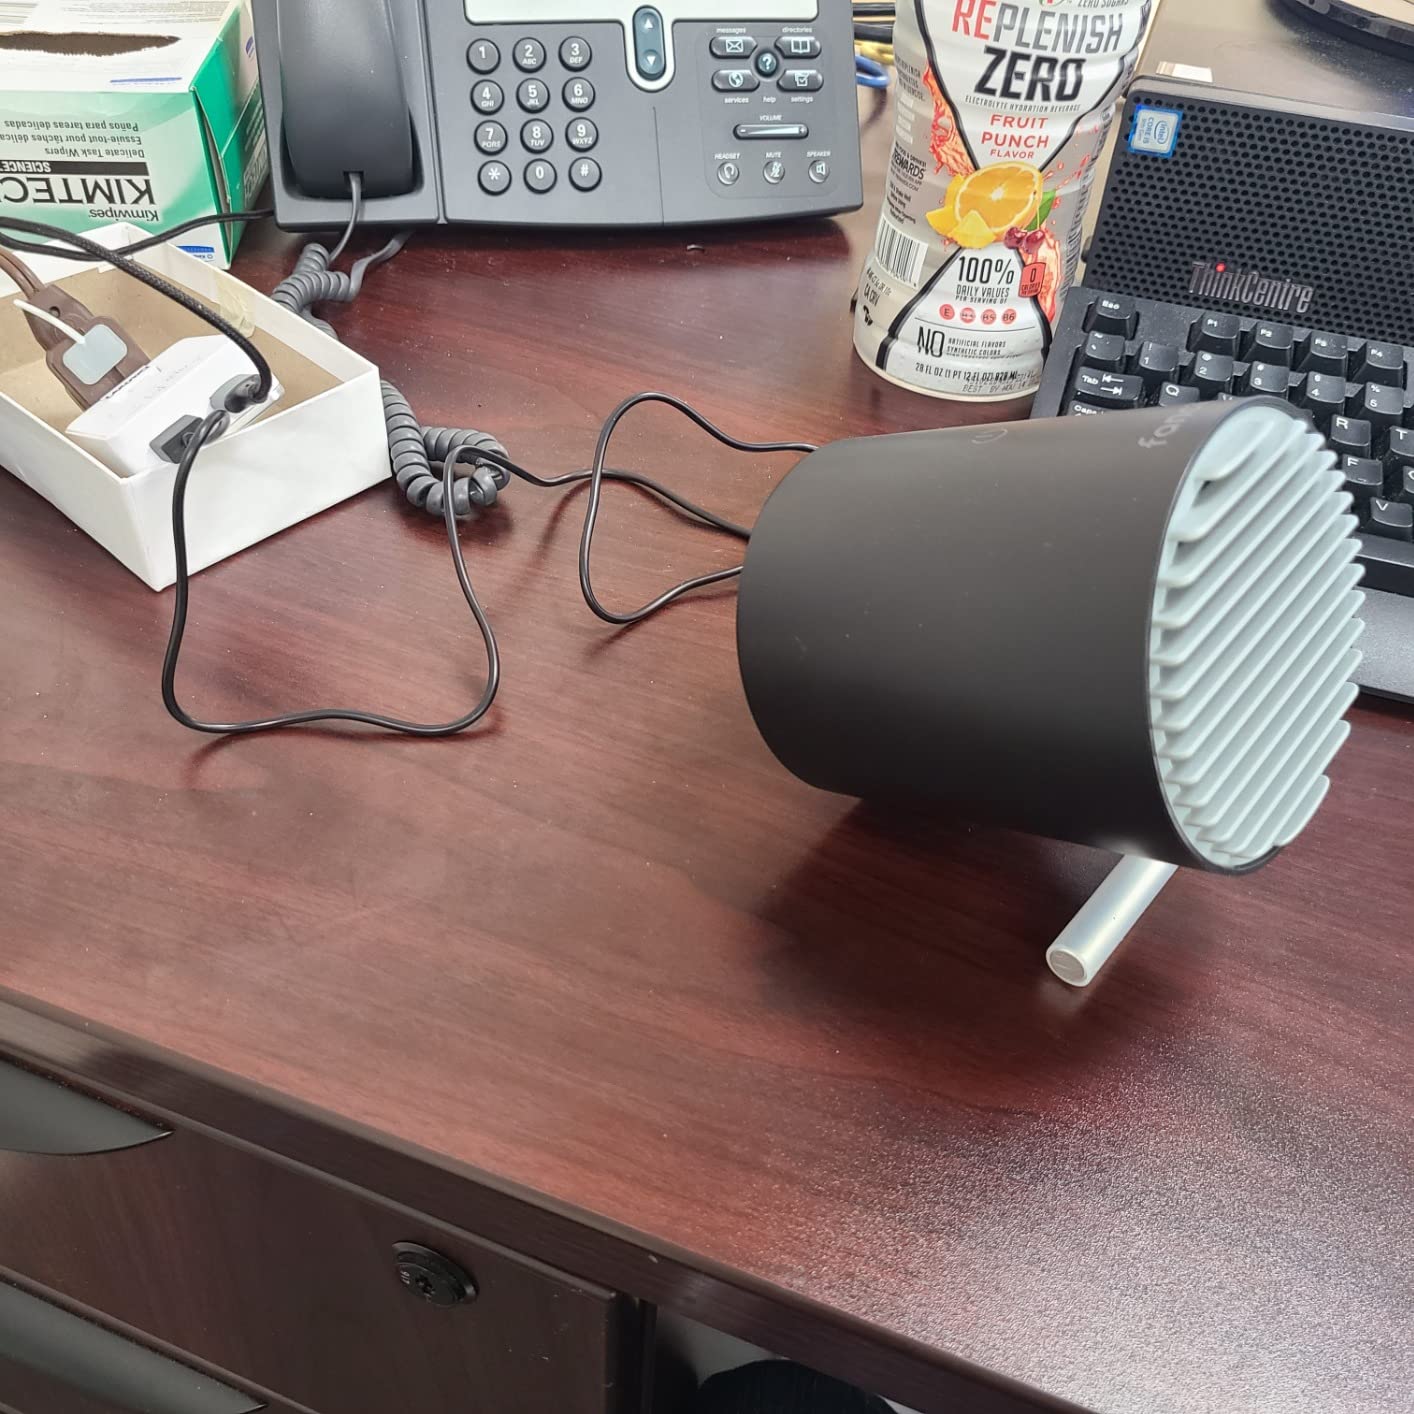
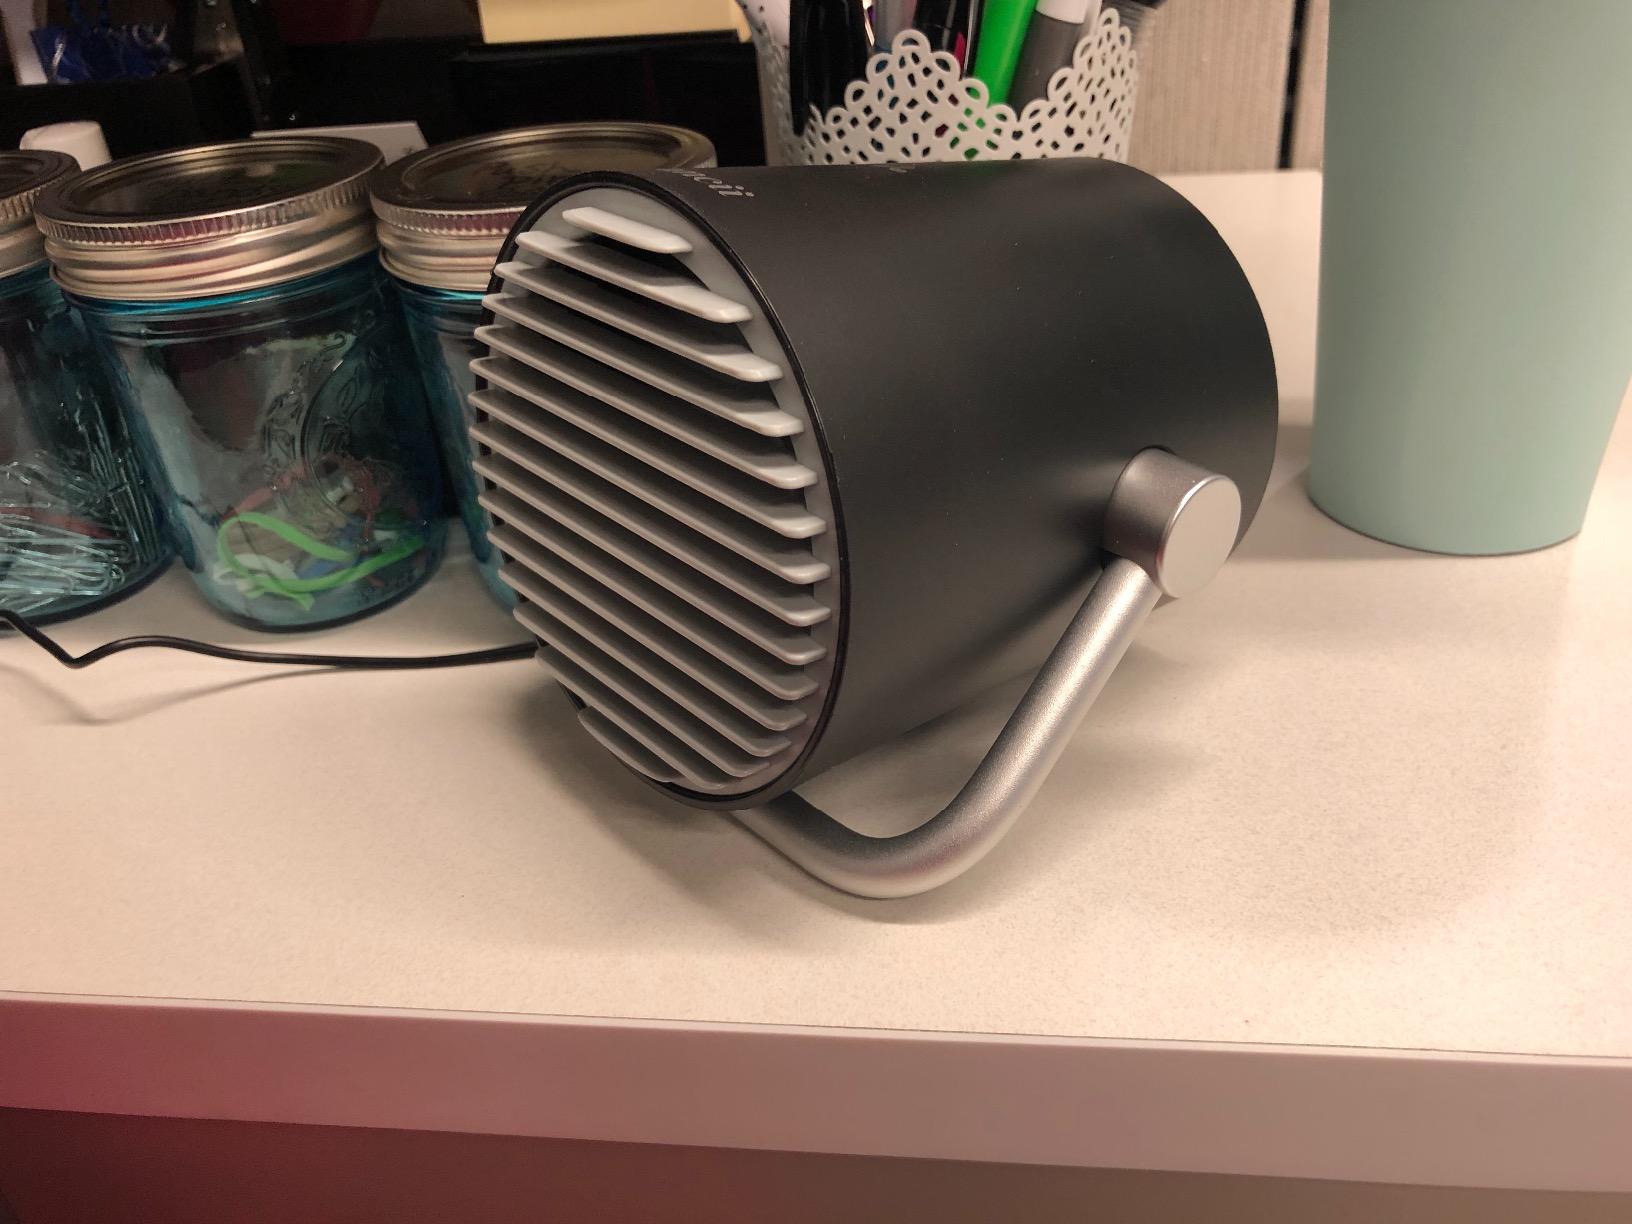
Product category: fan
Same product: yes